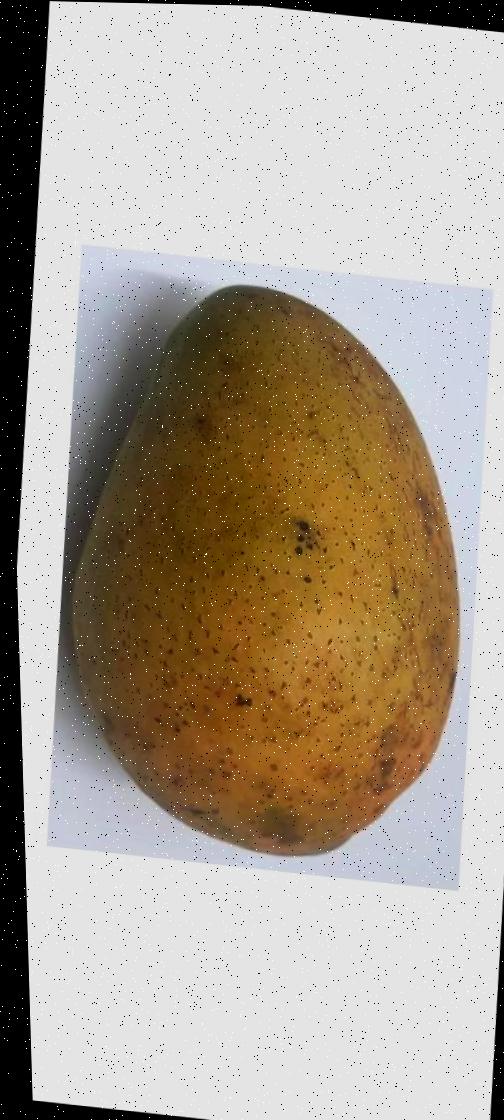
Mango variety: Ashshina Classic